Pierre Corvol

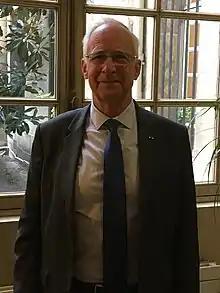
Corvol in 2019

Pierre Corvol (born 18 August 1941) is a French doctor and biology researcher. He was director of the Collège de France from 2006 to August 2012.